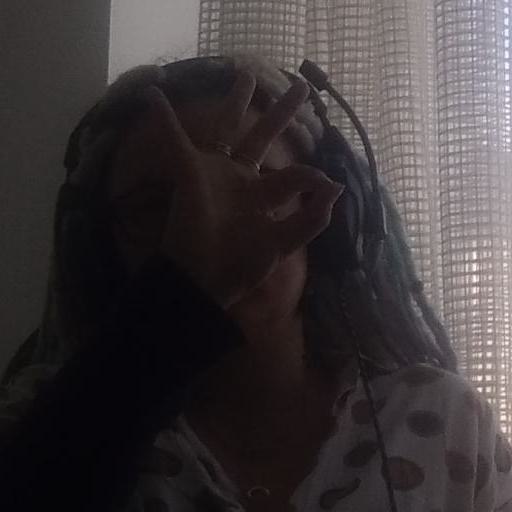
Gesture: ok